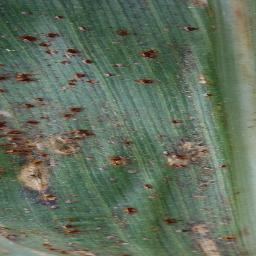
Label: Corn___Northern_Leaf_Blight